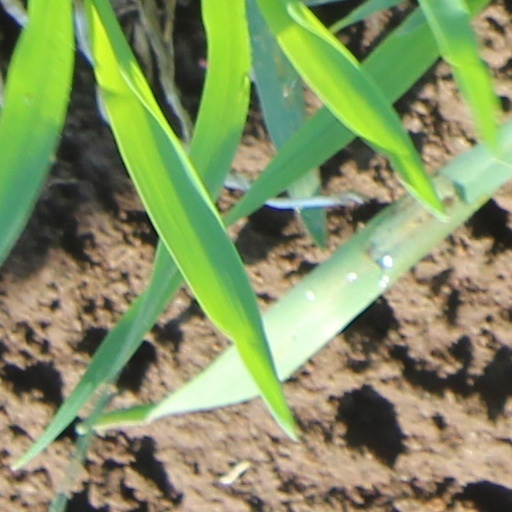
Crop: wheat